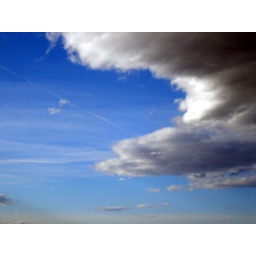
we thought Myabe the fish in sky was a sign that maybe we might actually catch a fish...no such luck